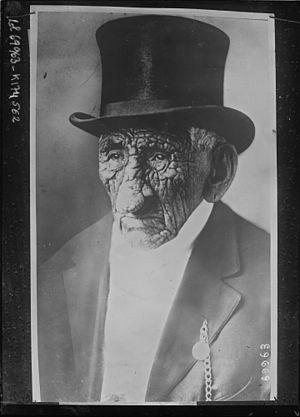
Ke-be-nah-gwey-wence, 134 ans [chef indien Chippewa].